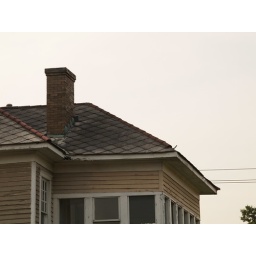
Houston Texas walking around the Old Montrose neighborhood down Westheimer street 2010 Building Streets Signs Vintage